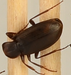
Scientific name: Calathus advena
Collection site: Niwot Ridge Mountain Research Station Site (NIWO), plot NIWO_007